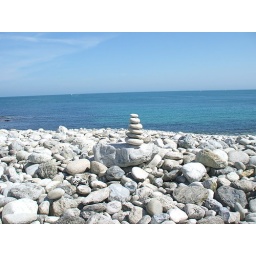
Making marks in passing in the landscape, on paper and in stone on a Sea Change creative retreat